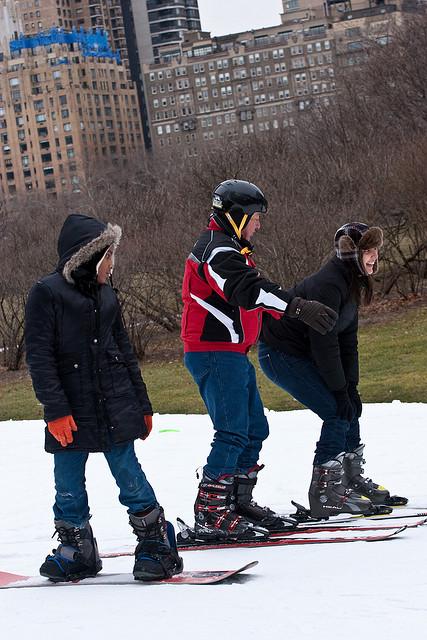
Two young skiers and one skateboarder is standing in a snowy area and behind them are buildings.